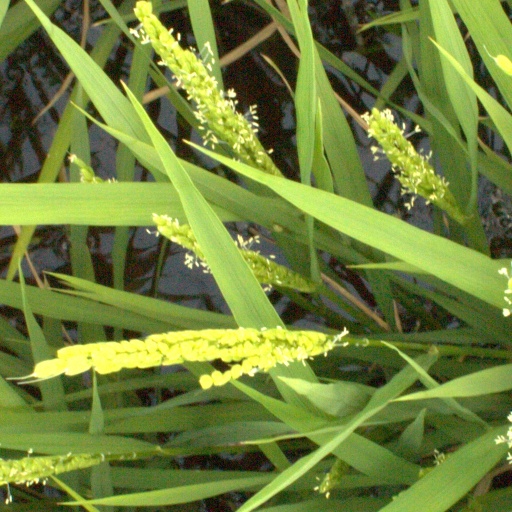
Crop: rice